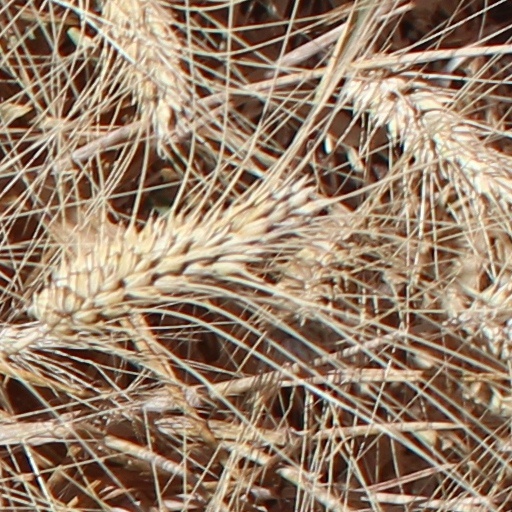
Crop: wheat